Elvirasminde

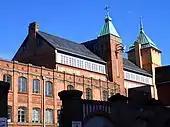
The original chocolate factory in Aarhus.

The company quickly expanded and started producing many different kinds of chocolate and sugar sweets including an assortment with dried fruit. Frits Georg Clausen also developed his own chocolate type called Danica which became a major success. In 1913 the company had 325 employees which later grew to 500, many under 18 and mostly women.